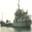
Label: ship